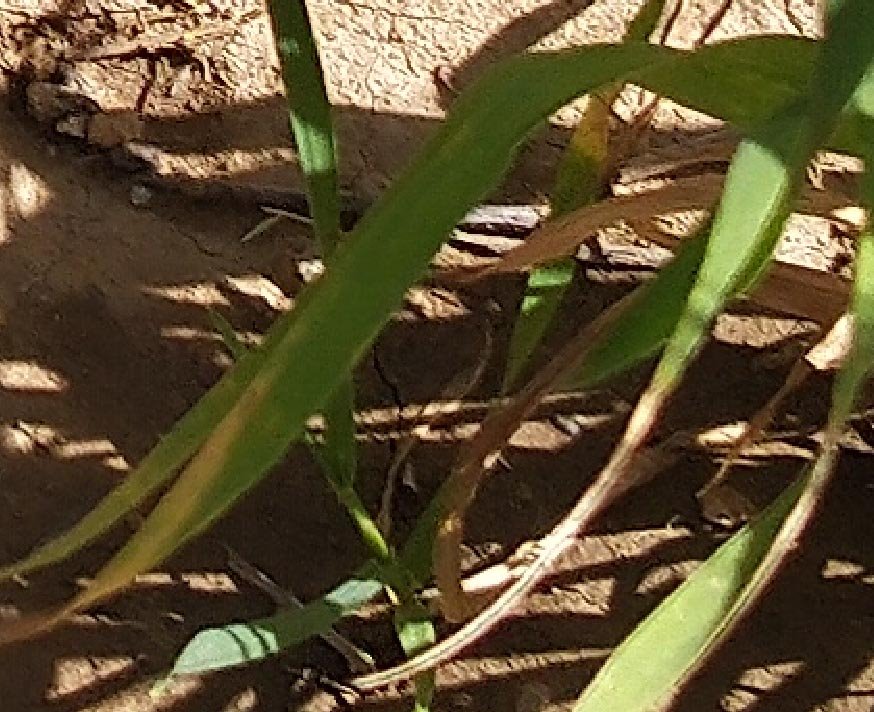
Label: Wheat___Healthy